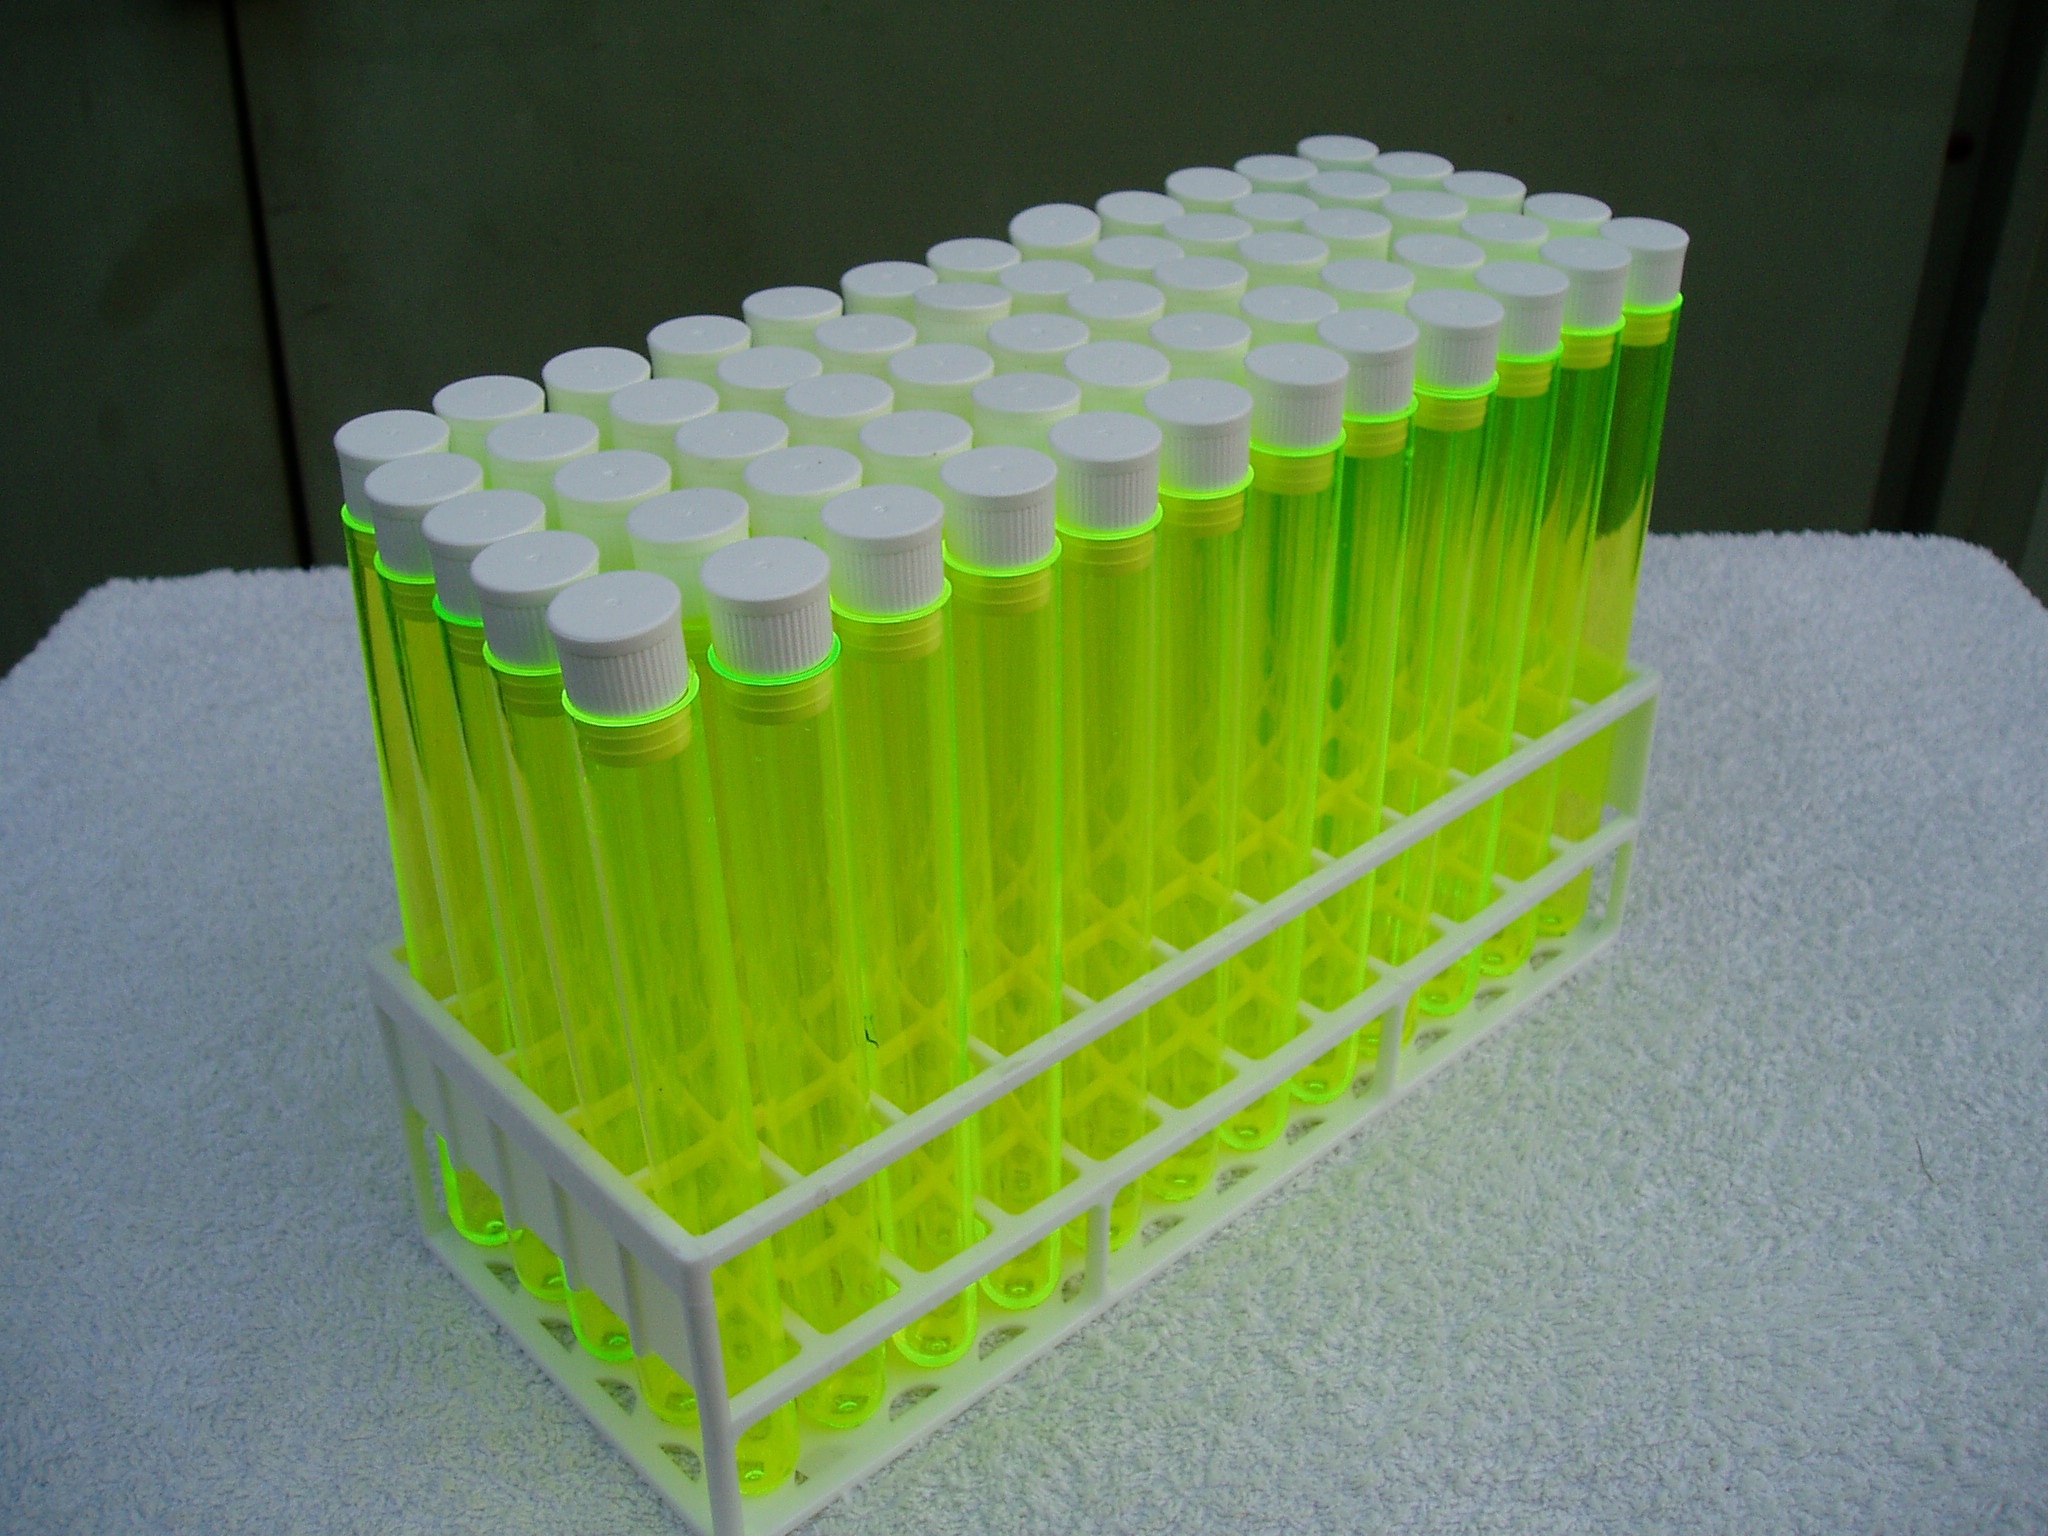
plastic, green, yellow, toy, neon, product, science, poison, laboratory, lab, chemistry, test tubes